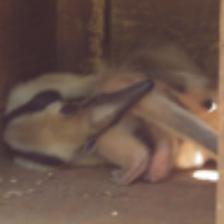
Label: NonHuman